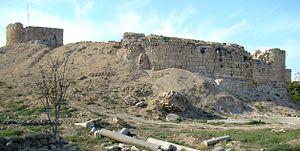
Le Château Saint-Louis à Sidon est une forteresse construite en 1253 à Sidon au Liban, par le roi Saint-Louis, lors d'une campagne de restauration des ouvrages militaires des Croisés, à 200 m de la mer. On l'appelle aussi le château de terre ou encore Qala't al Mu'izz.